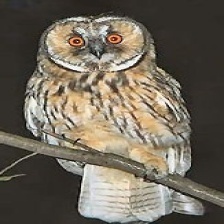
Species: LONG-EARED OWL
Scientific name: ASIO OTUS
ImageNet parent category: great_grey_owl